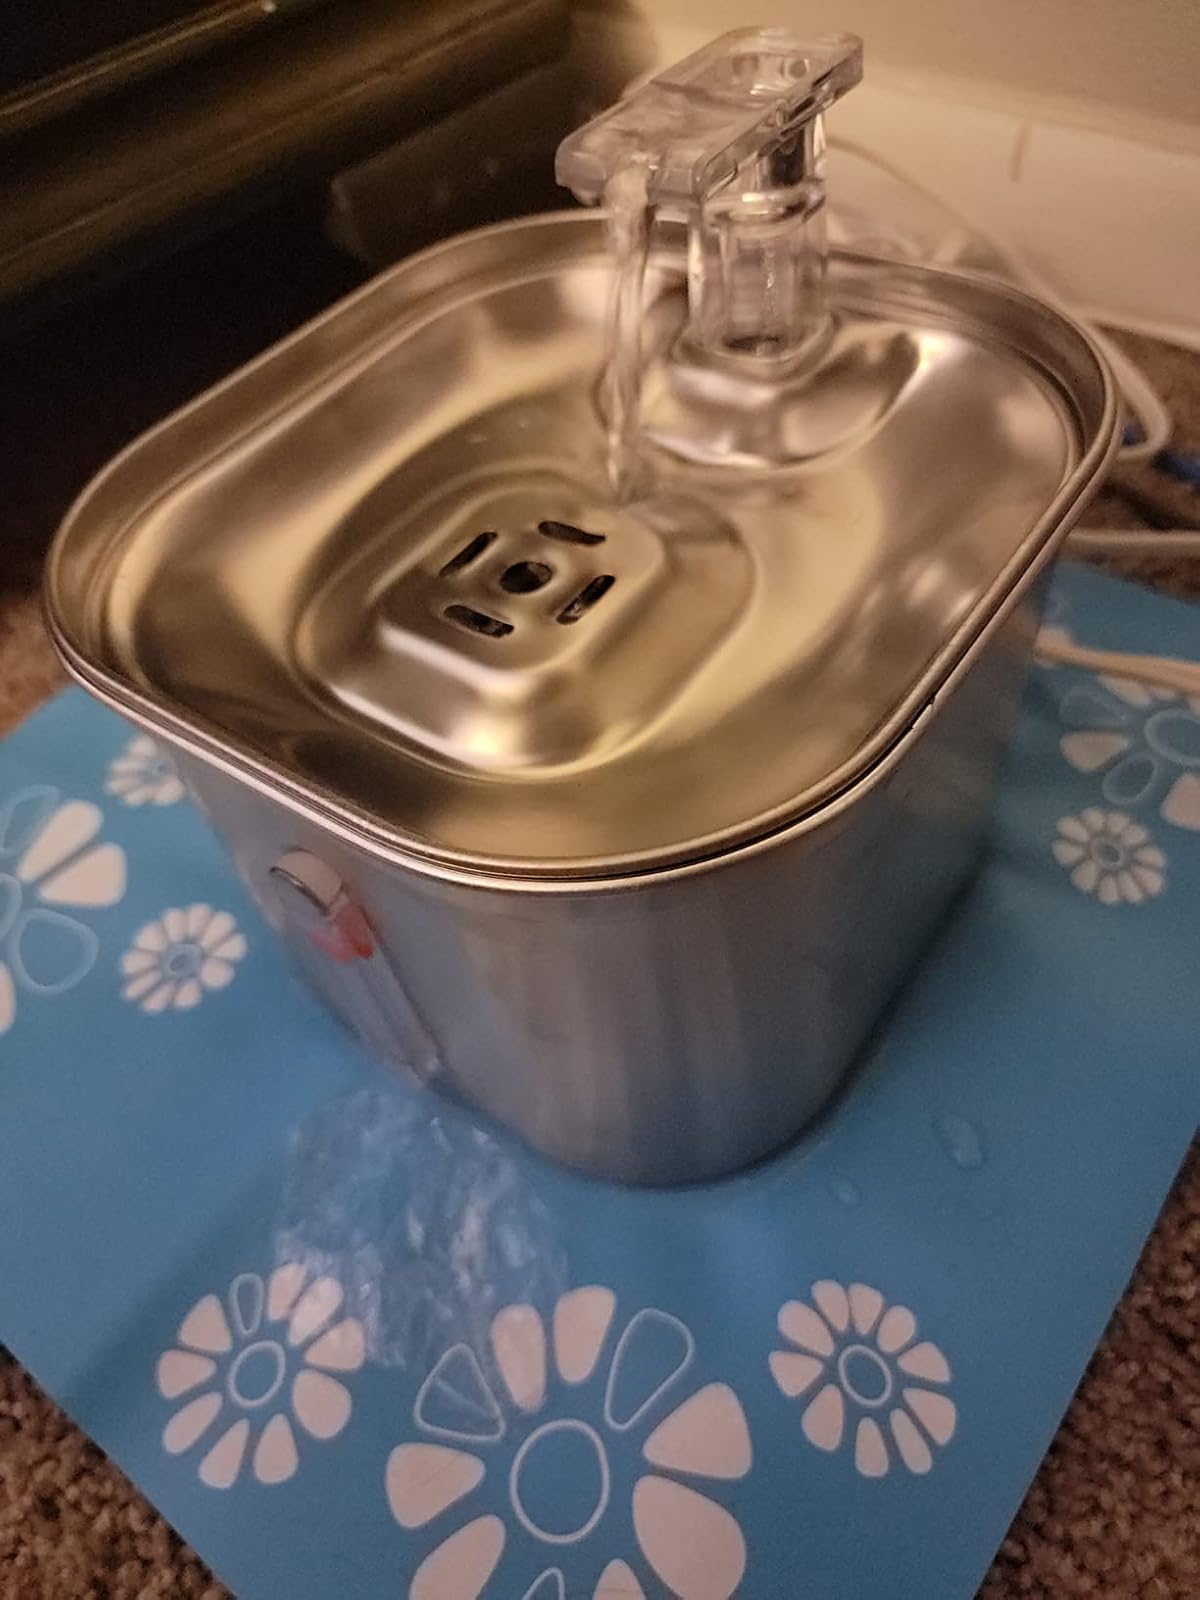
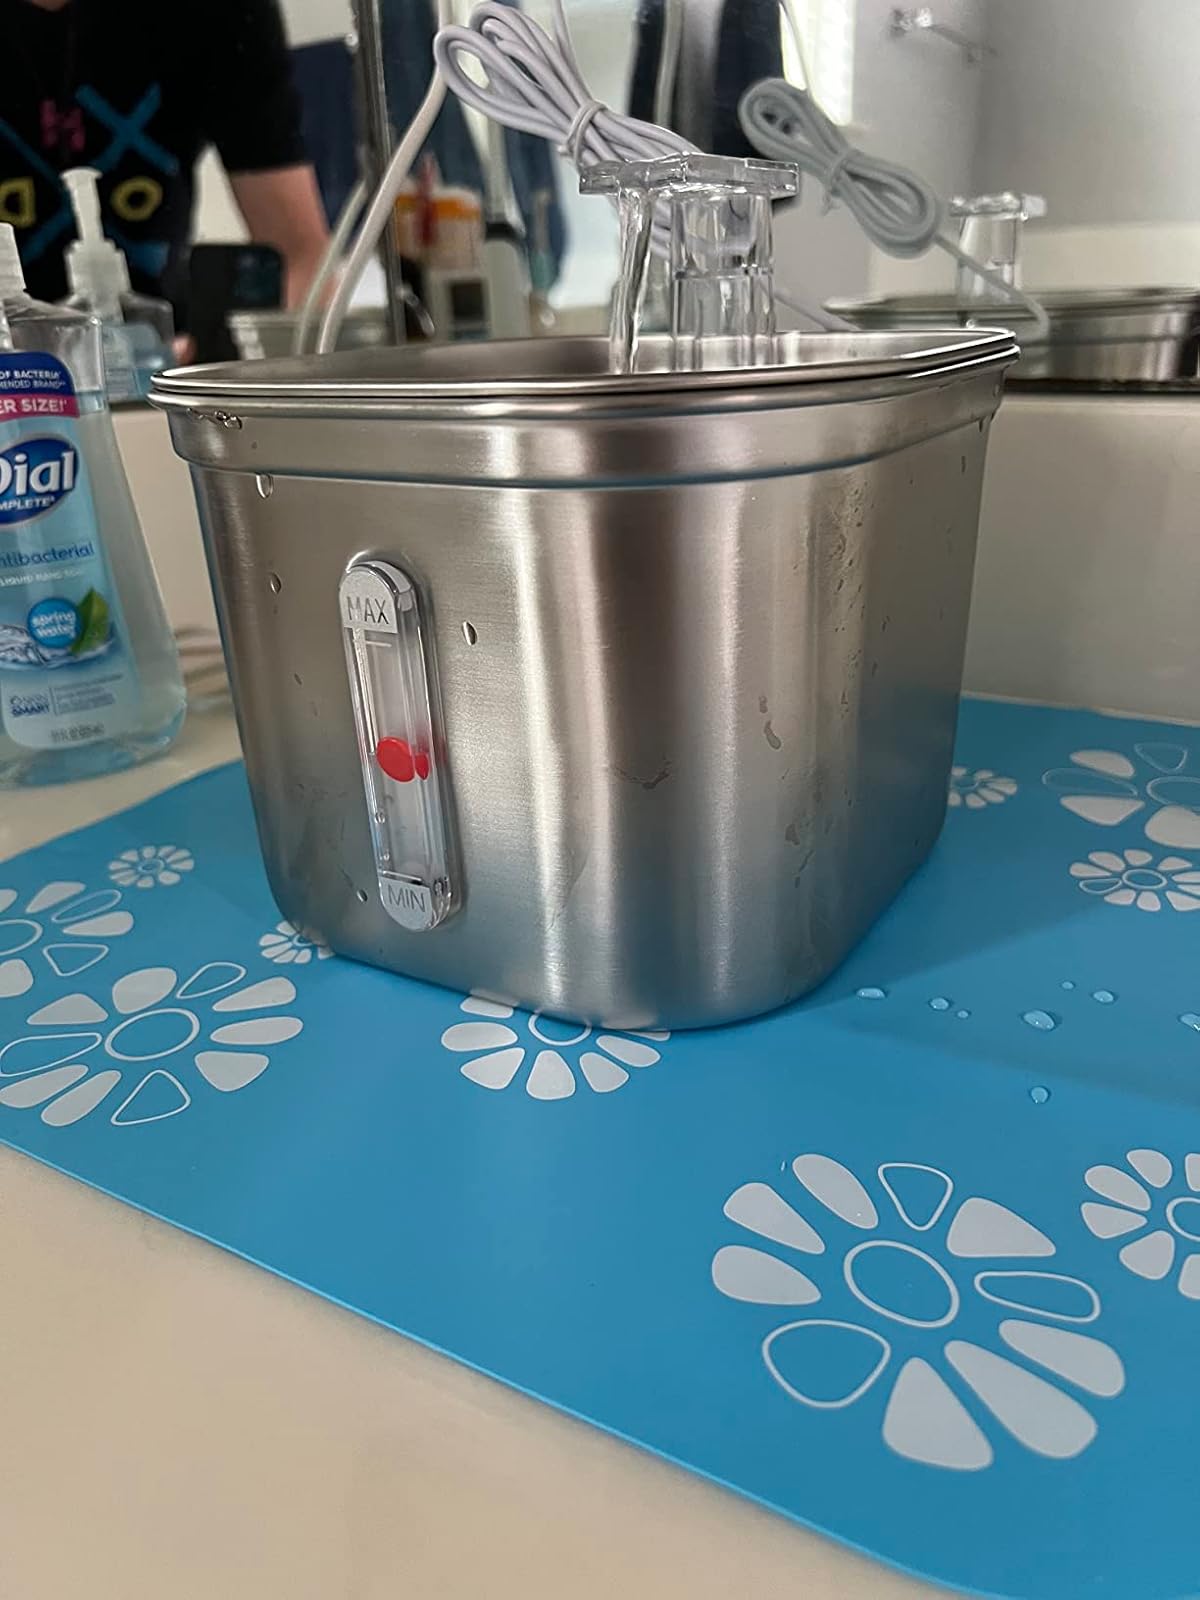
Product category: items_bowl
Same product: yes